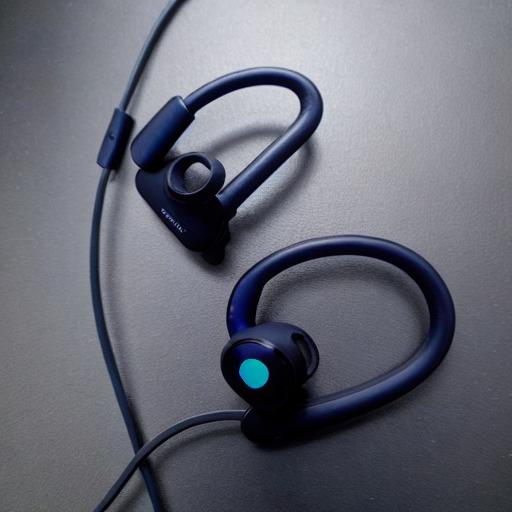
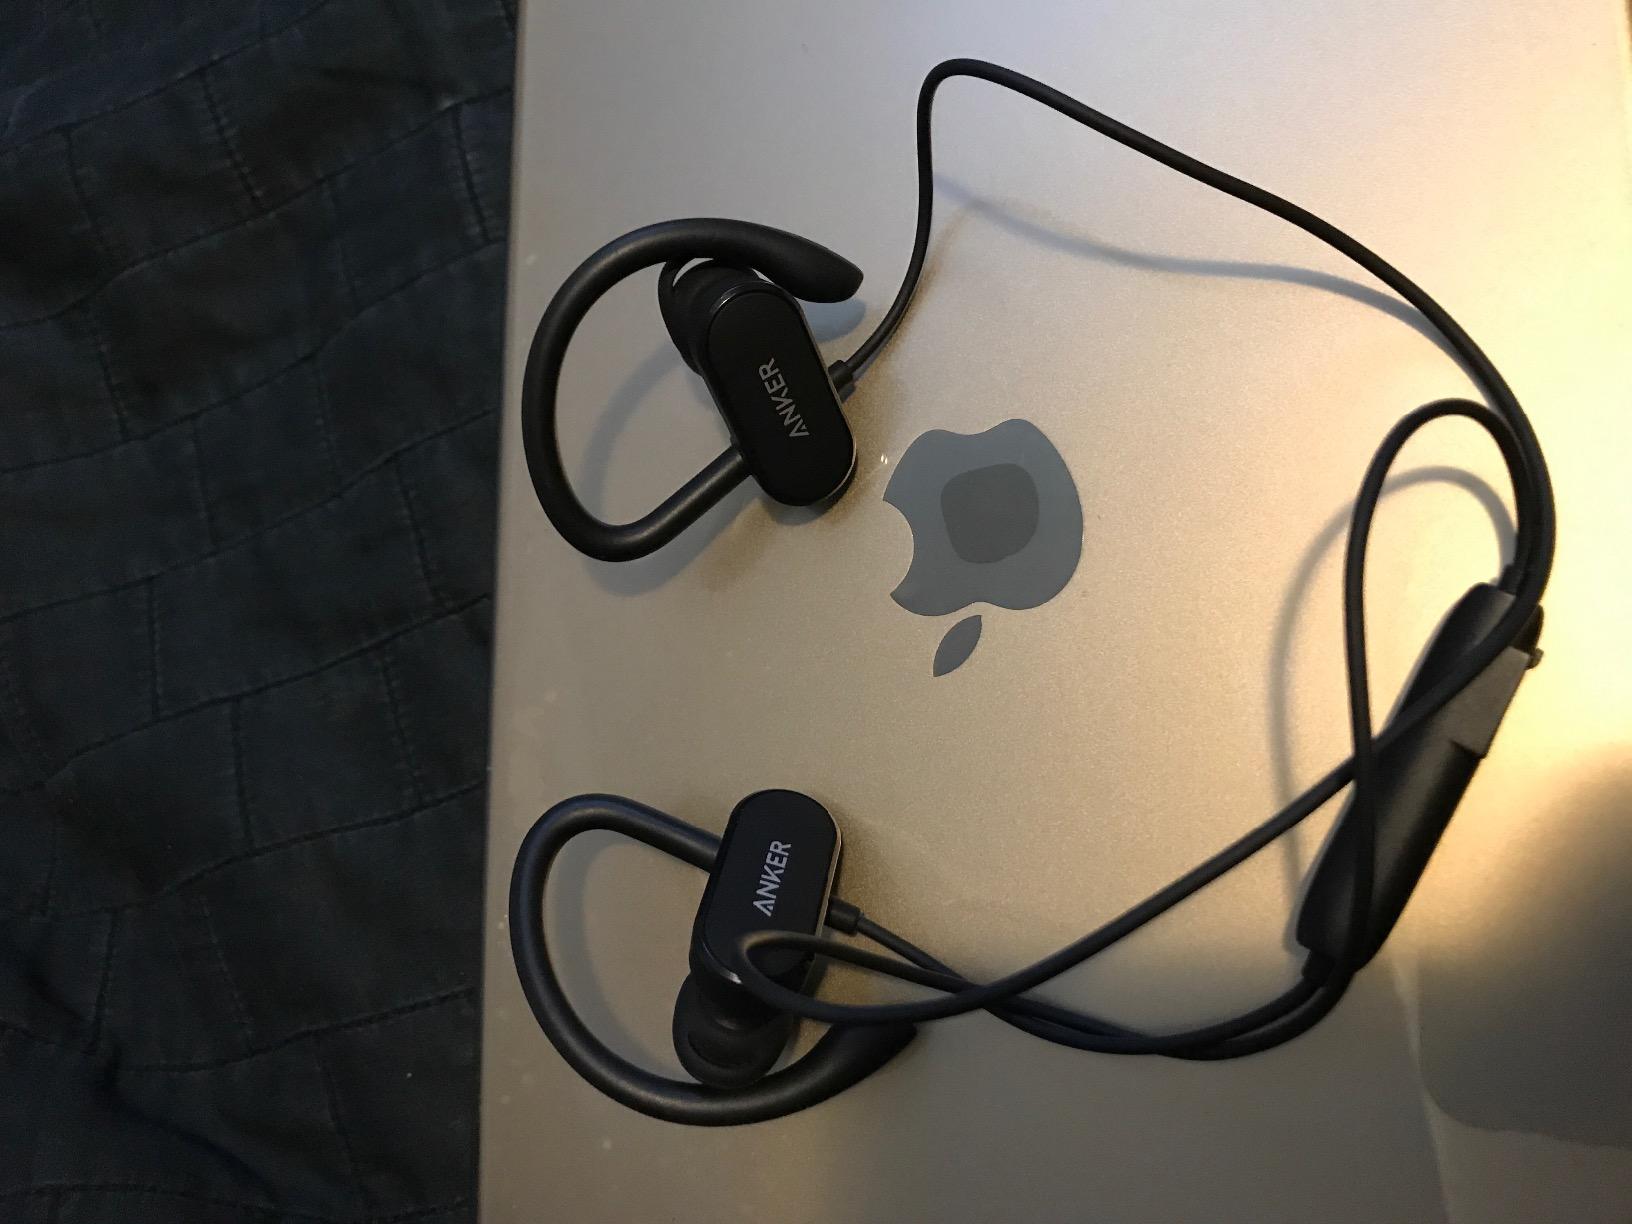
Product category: headphones
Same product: no